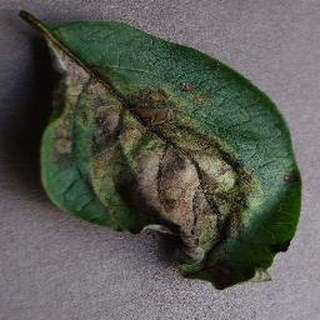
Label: potato_late_blight